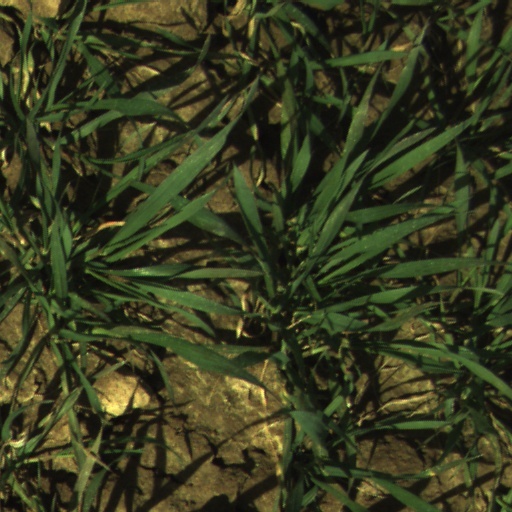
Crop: wheat